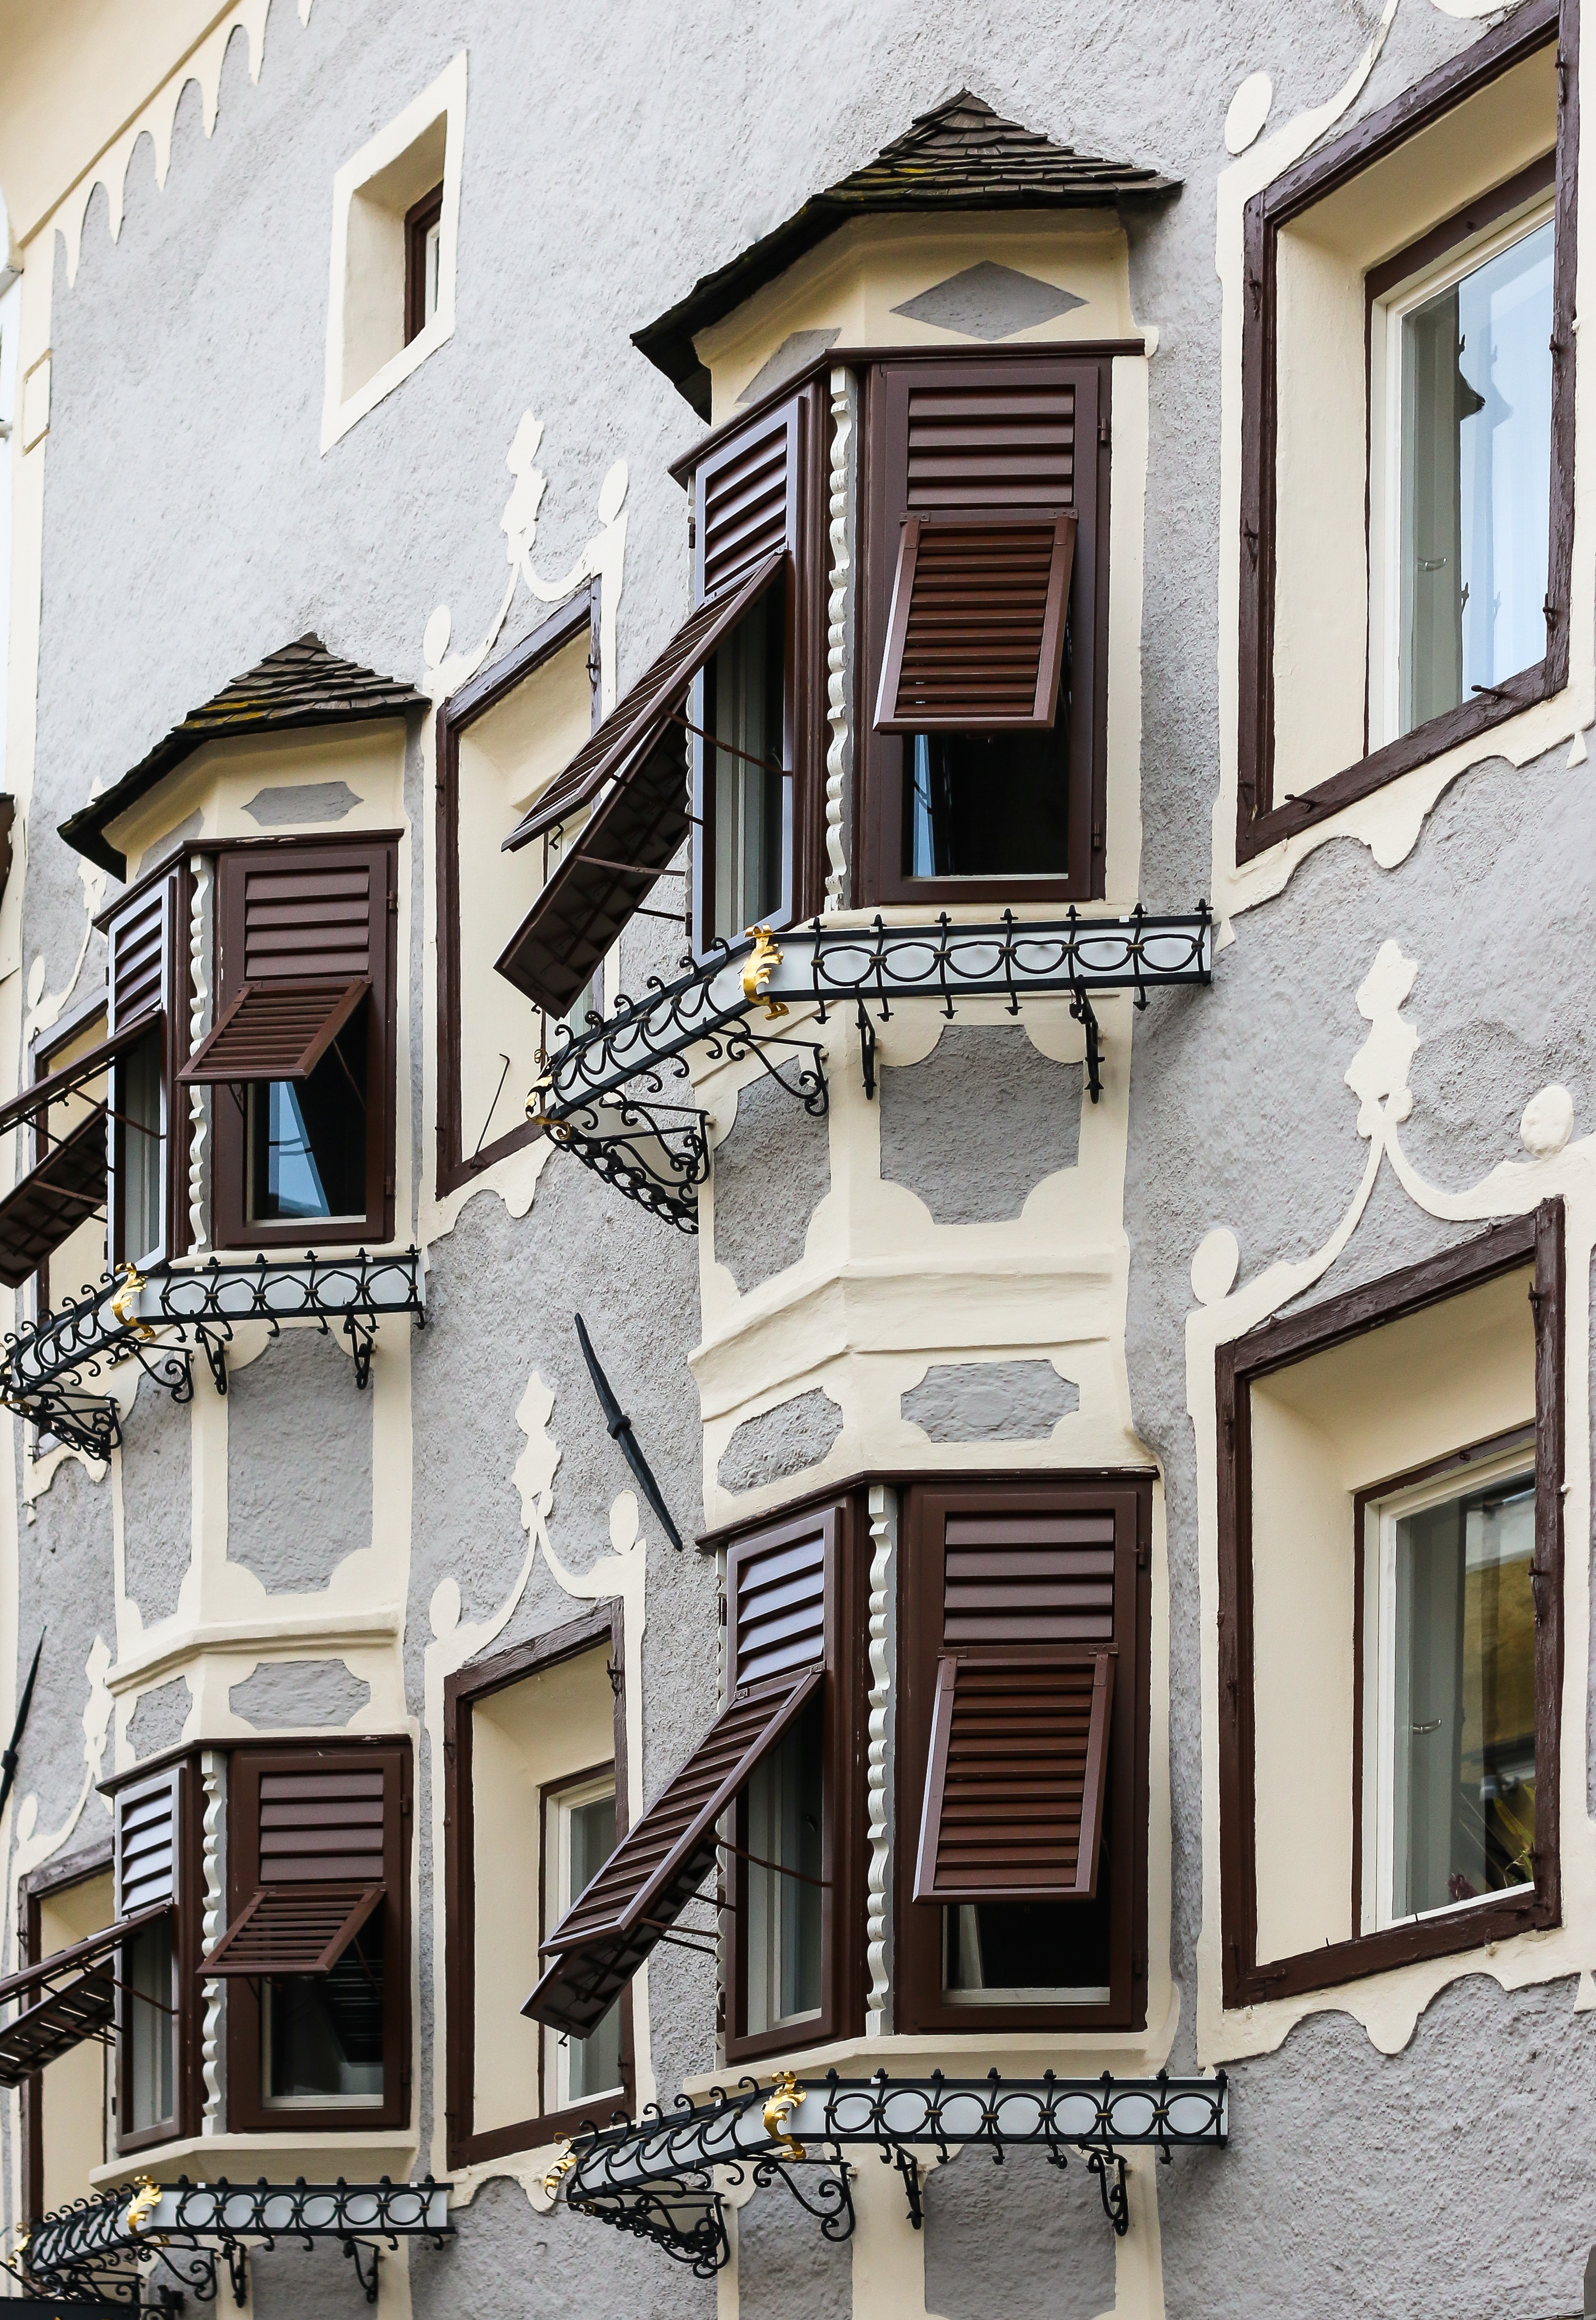
open, architecture, street, house, window, town, home, balcony, suburb, cottage, facade, property, apartment, shutter, estate, tilt, siding, neighbourhood, residential area